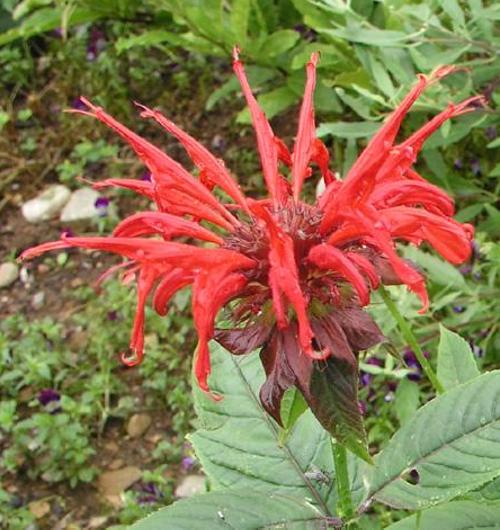
Label: bee balm